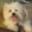
Label: dog